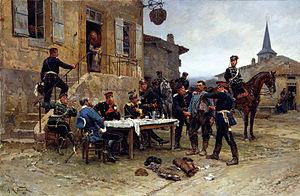
L'espion - Alphonse de Neuville - 1880
Un renseignement est une information estimée pour sa valeur et sa pertinence. Le renseignement se définit ainsi par opposition à la donnée et au fait. Le renseignement se définit aussi par son usage : c'est une information délivrée pour guider des prises de décisions et des actions.
Un espion, ou encore un agent secret, est un individu qui pratique l'espionnage ou, de manière plus générale, une activité relative à la collecte clandestine de renseignements ou d'informations secrètes classifiées, le plus souvent pour les livrer à un État.